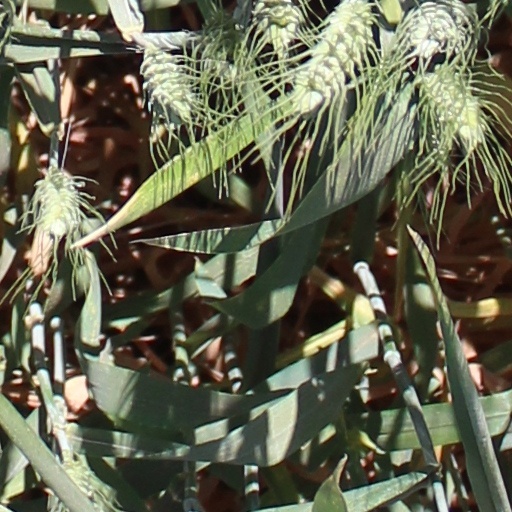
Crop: wheat